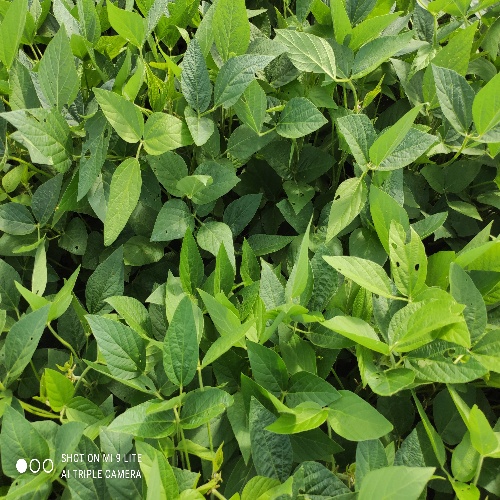
Label: Caterpillar